Phantom Tales of the Night

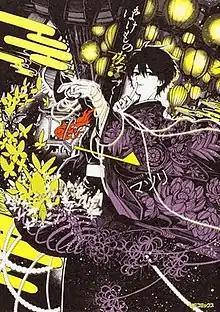
Cover of the first volume

is a Japanese manga series written and illustrated by Matsuri. It was serialized in Media Factory's "Monthly Comic Gene" magazine from July 2016 to May 2019, before moving to Kadokawa Shoten's "Comic Newtype" website in June 2019, where it was serialized until November 2022. As of January 2023, the series' individual chapters have been collected into twelve volumes.